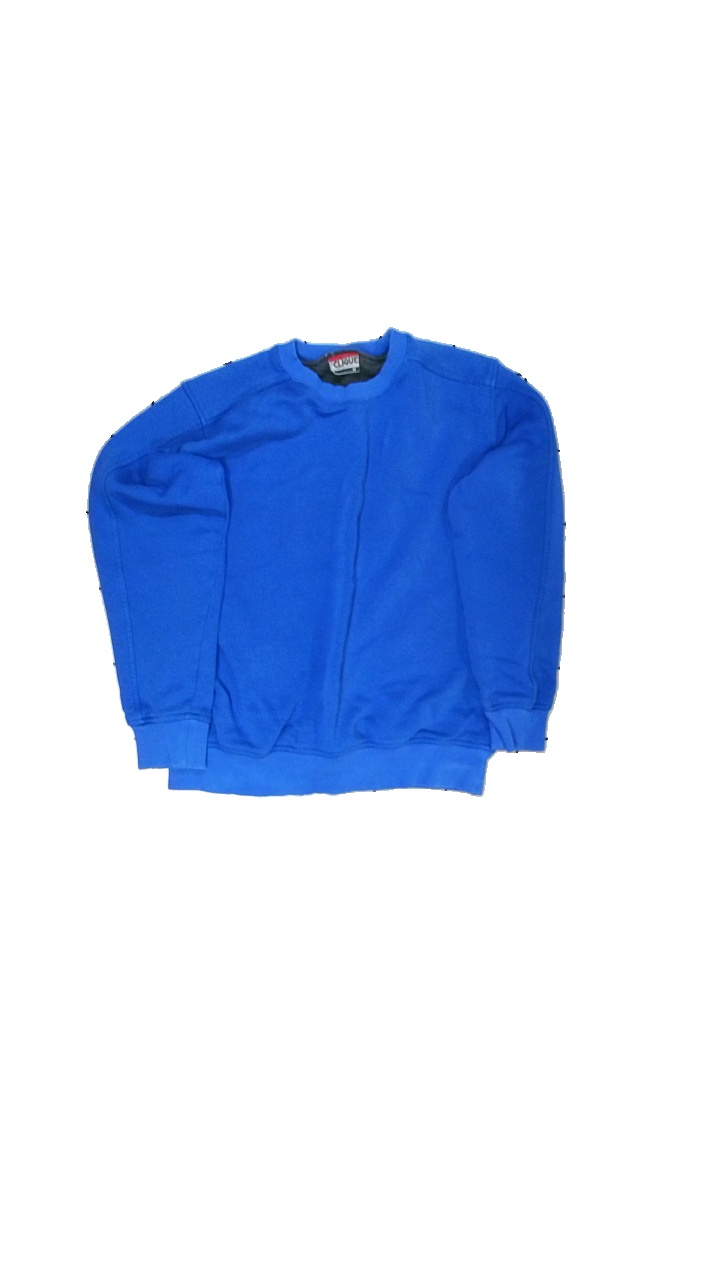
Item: Sweater (Ladies)
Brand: Clique
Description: Blå sweater med ribbad krage, ärmslut och botten
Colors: Blue
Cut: C-collar
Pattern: Other
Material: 52% bomull 48% polyester
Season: All
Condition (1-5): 4
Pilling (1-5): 4
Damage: luddigt
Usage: Reuse
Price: <50